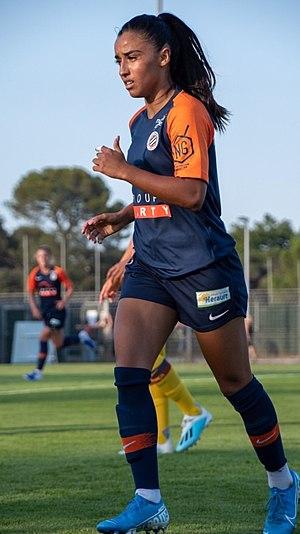
Sakina Karchaoui face au FC Barcelone (août 2020).jpg
Sakina Karchaoui, née le 26 janvier 1996 à Salon-de-Provence, est une footballeuse internationale française qui évolue au poste de latérale gauche ou milieu de terrain.